SD Juvenil de Ponteareas

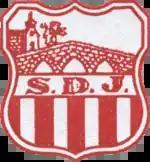
Old logo

SD Juvenil was founded on the 17 May 1950 by five young men who had decided to set up a sports club. The club was founded as a "Sociedad Deportiva", a sports club competing in various disciplines, most notably football, athletics & roller hockey. The name of the club itself, "Juvenil", was chosen as in the 1950s the age of majority was 21 years of age and none of the founders were older than 20.